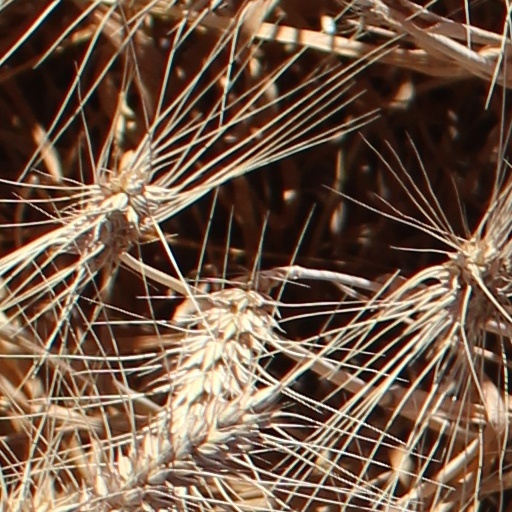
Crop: wheat